Philip McShane

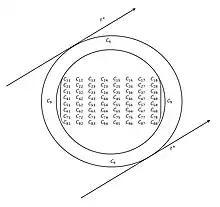
A C matrix of possible conversations, face to face, or through journals or electronic exchanges.

Like Lonergan, McShane took seriously what Butterfield wrote about the scientific revolution "outshining everything since the rise of Christianity and reducing the Renaissance and Reformation to the rank of mere episodes, mere internal displacements, within the system of medieval Christendom." Both men advocated the development and implementation of apt symbolism and heuristic structures. This had and continues to have what might be called an "electrifying" effect upon those in academic disciplines that seem to thrive without implementing symbolism and heuristics. “Whether it is C or W, the symbolism reminds, cajoles, and forces the authors not to sit comfortably on the fence between commonsense eclecticism and scientific collaboration. The symbols, you might even say, are a way of electrifying that fence.”